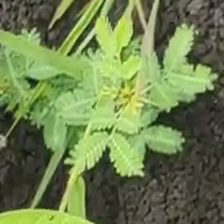
Weed species: Dwarf_cassia_(Chamaecrista pumila)